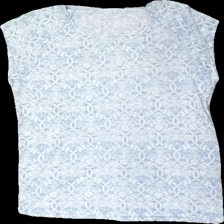
View: front
Type: T-shirt
Category: Ladies
Brand: Kappahl
Colors: White, Blue
Material: 76% viscose 24% polyester
Pattern: Other
Cut: Regular
Size: M
Season: All
Damage location: bottom center
Damage 2 location: top right
Price range: 50-100
Recommended usage: Reuse
Description: skruvat mönster t-shirt